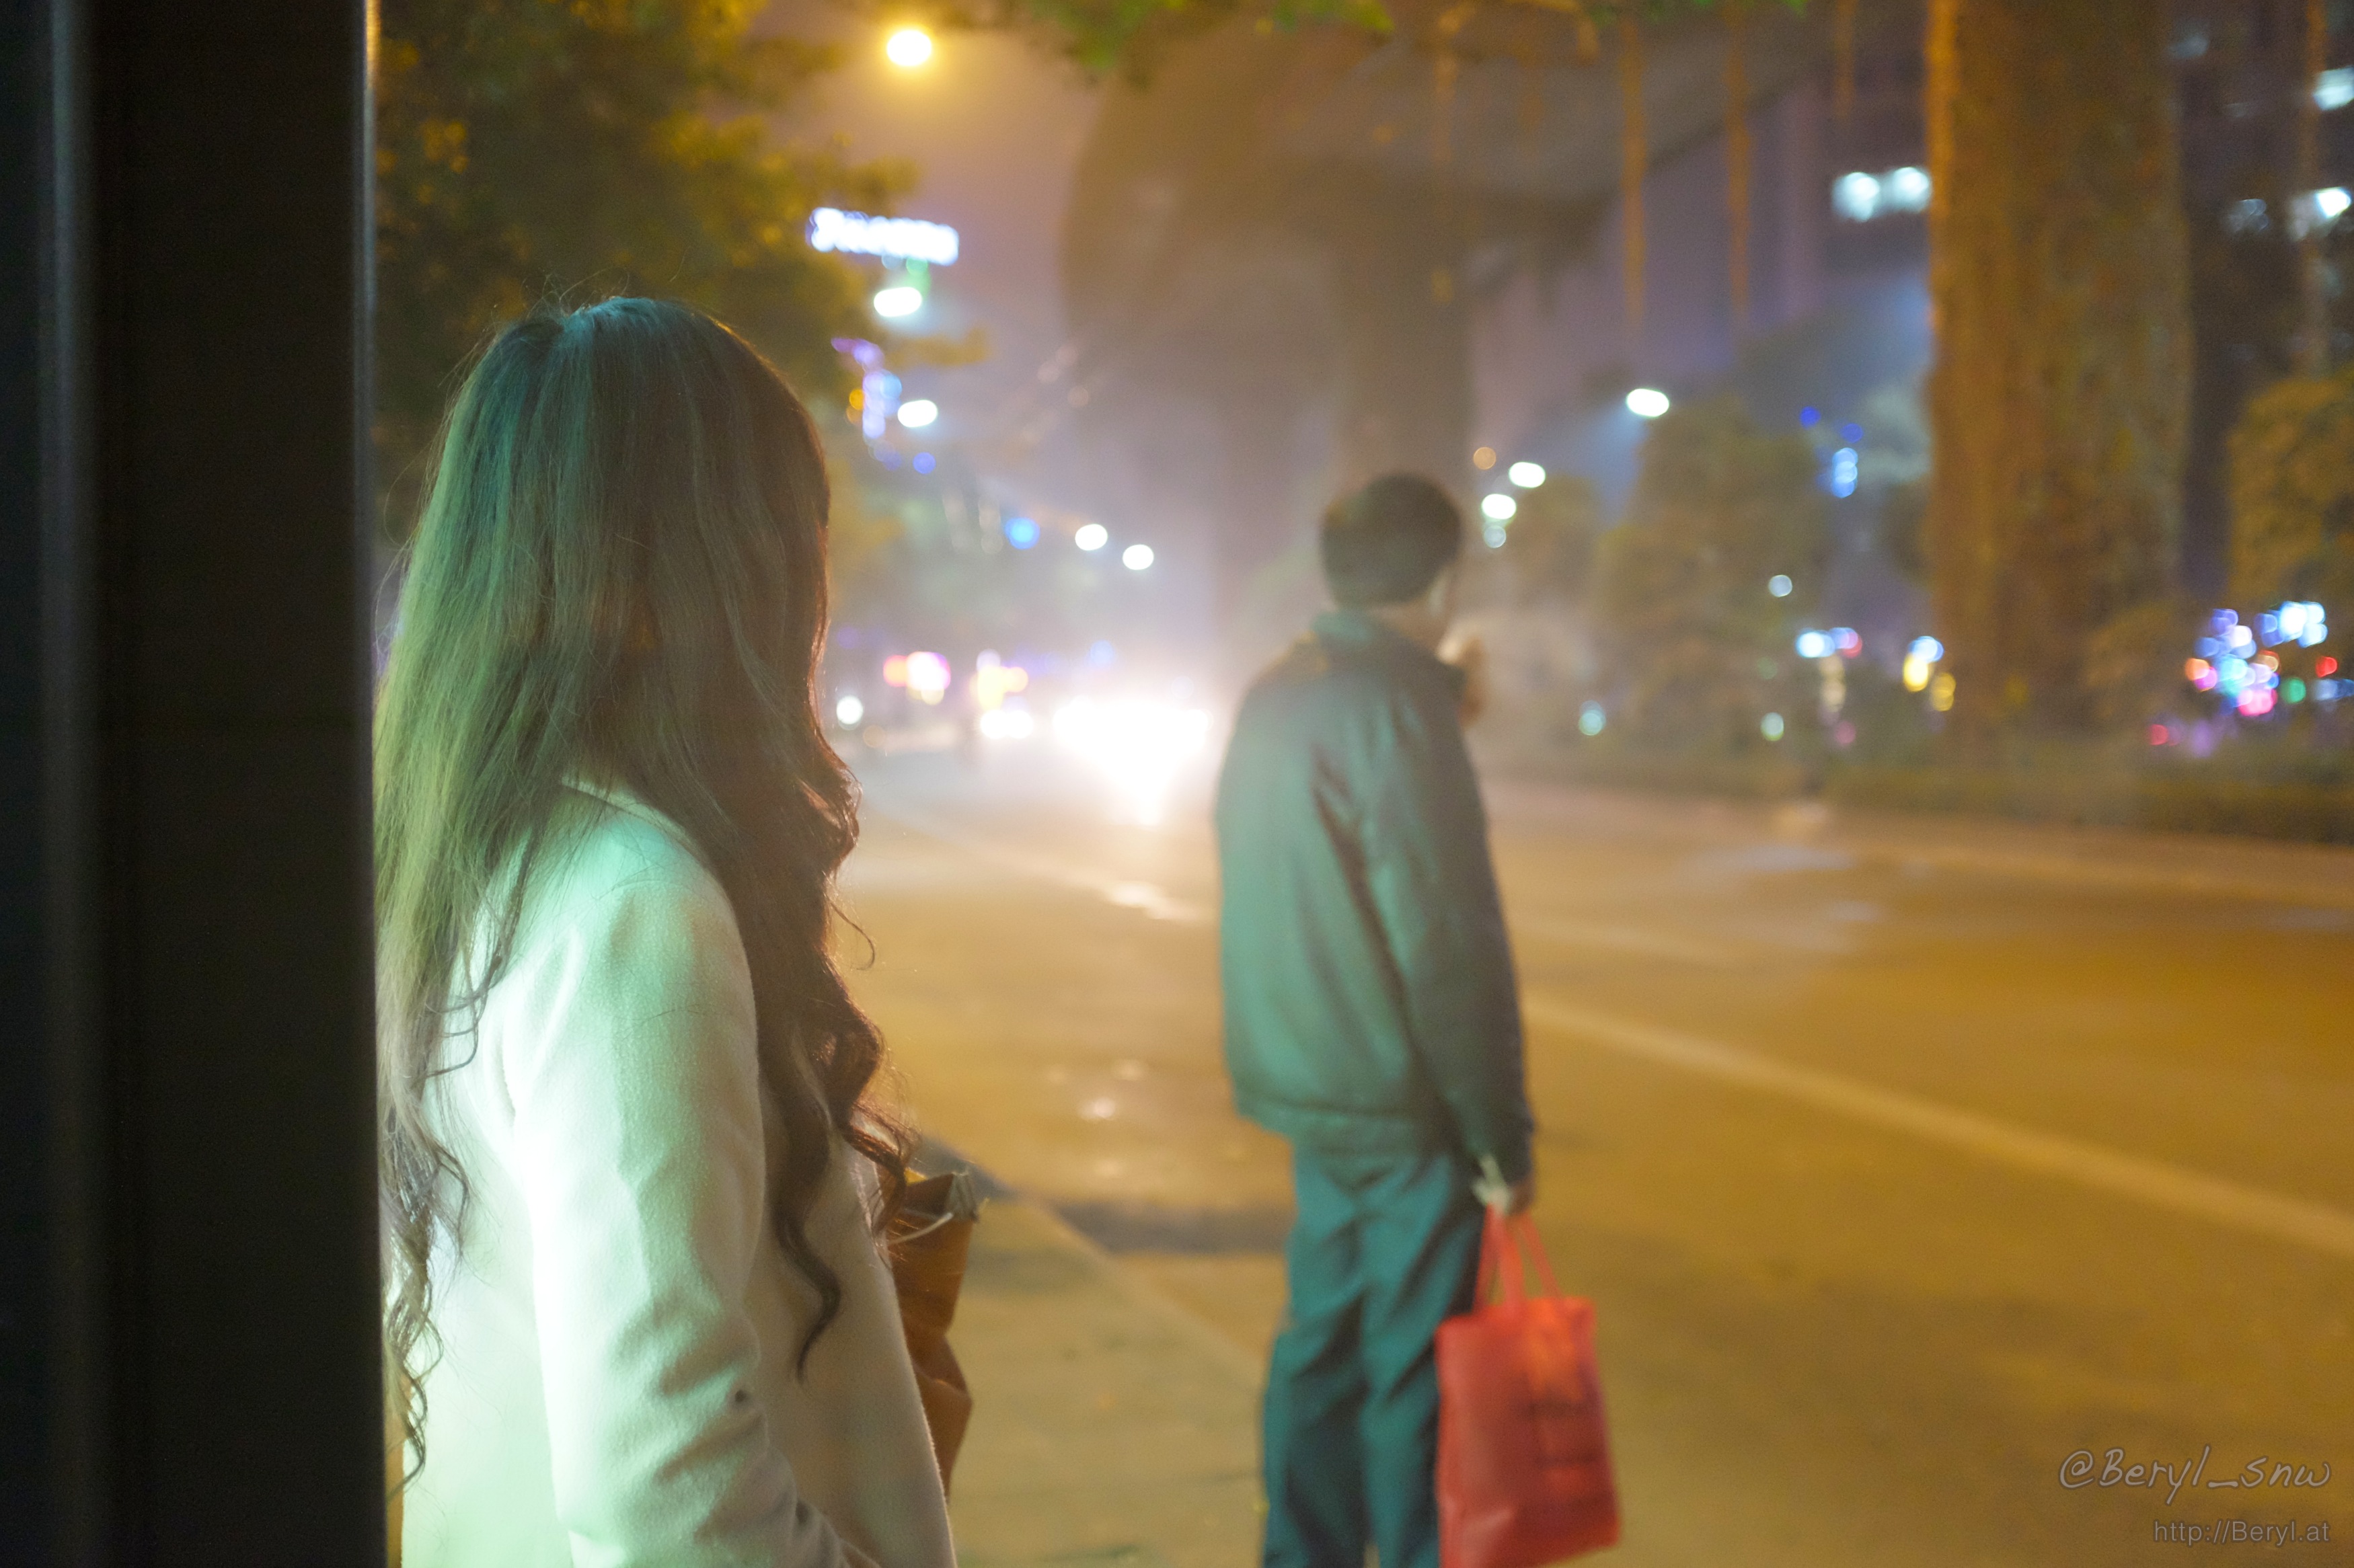
man, light, bokeh, blur, people, street, night, city, urban, fujifilm, color, bus, women, back, 35mm, snapshot, wait, busstop, f2, mirrorless, wideopen, x100s